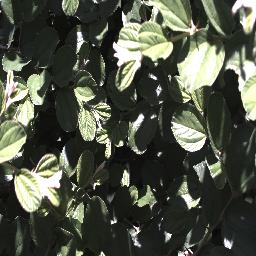
Label: snake_weed